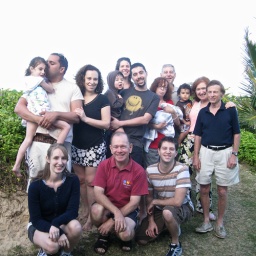
Group photo outside the beach house on north coast of Oahu. Sellf-timer photo by Yuval, PP by me.